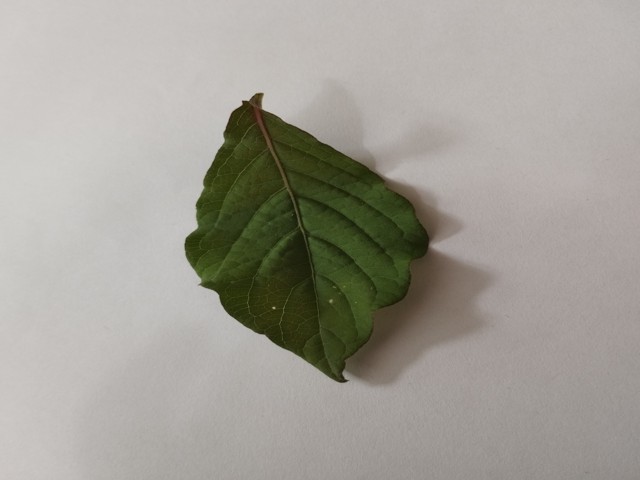
Plant: apang